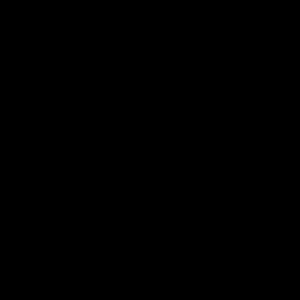
Ski / Slalomski
Alpine discipliner
Et par ski er to lange, flade brædder i træ eller glasfiber til at sætte fast på fødderne, for at fordele kropsvægten over et større areal, så personen, der bærer dem, ikke synker ned i dyb sne. I modsætning til snesko er ski lange og smalle med en glat underside, så glideeffekten kan udnyttes ned ad bakke. Forenden af skiene er bøjet opad, så de holder sig på sneoverfladen. Midt på skiens overside sidder skibindingen, der er en anordning til fastgørelse af en dertil indrettet støvle. Der er indenfor de senere år sket en stor udvikling af skibindingens form og metode til at fastholde foden på skien.